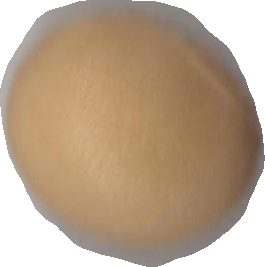
Variety: Dega